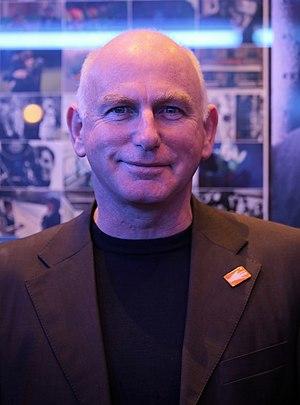
Outlander, ou Outlander - Le Chardon et le Tartan au Québec et en Suisse, est une série télévisée américaine créée par Ronald D. Moore et diffusée depuis le 9 août 2014 sur Starz et au Canada depuis le 24 août 2014 sur Showcase pour les deux premières saisons, puis en simultané sur W Network depuis la troisième saison. Elle est l'adaptation de la série de romans de fantasy Le Chardon et le Tartan écrits par Diana Gabaldon.
Gary Lewis est un acteur britannique né le 30 novembre 1958 à Glasgow en Écosse. Il est principalement connu pour son rôle de Jackie Elliot dans le film de Stephen Daldry, Billy Elliot.